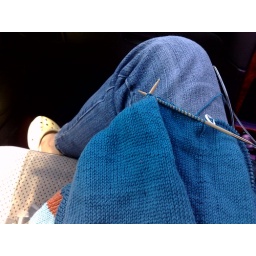
Malcolm's multi-colored striped pants in Victoria Yarn - Progress 5